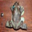
Label: frog